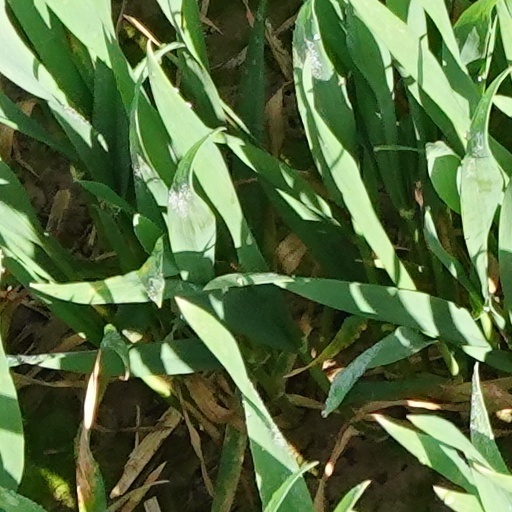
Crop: wheat